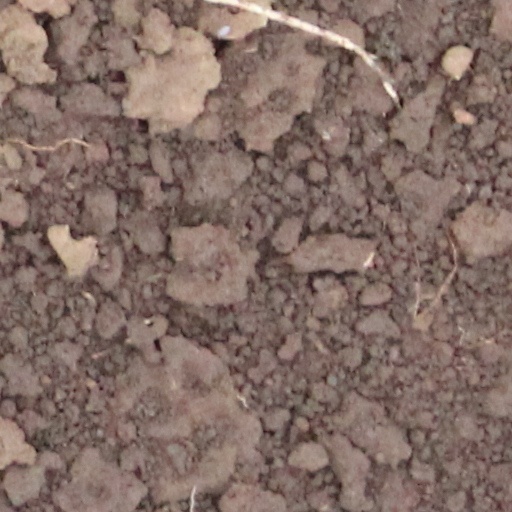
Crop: wheat